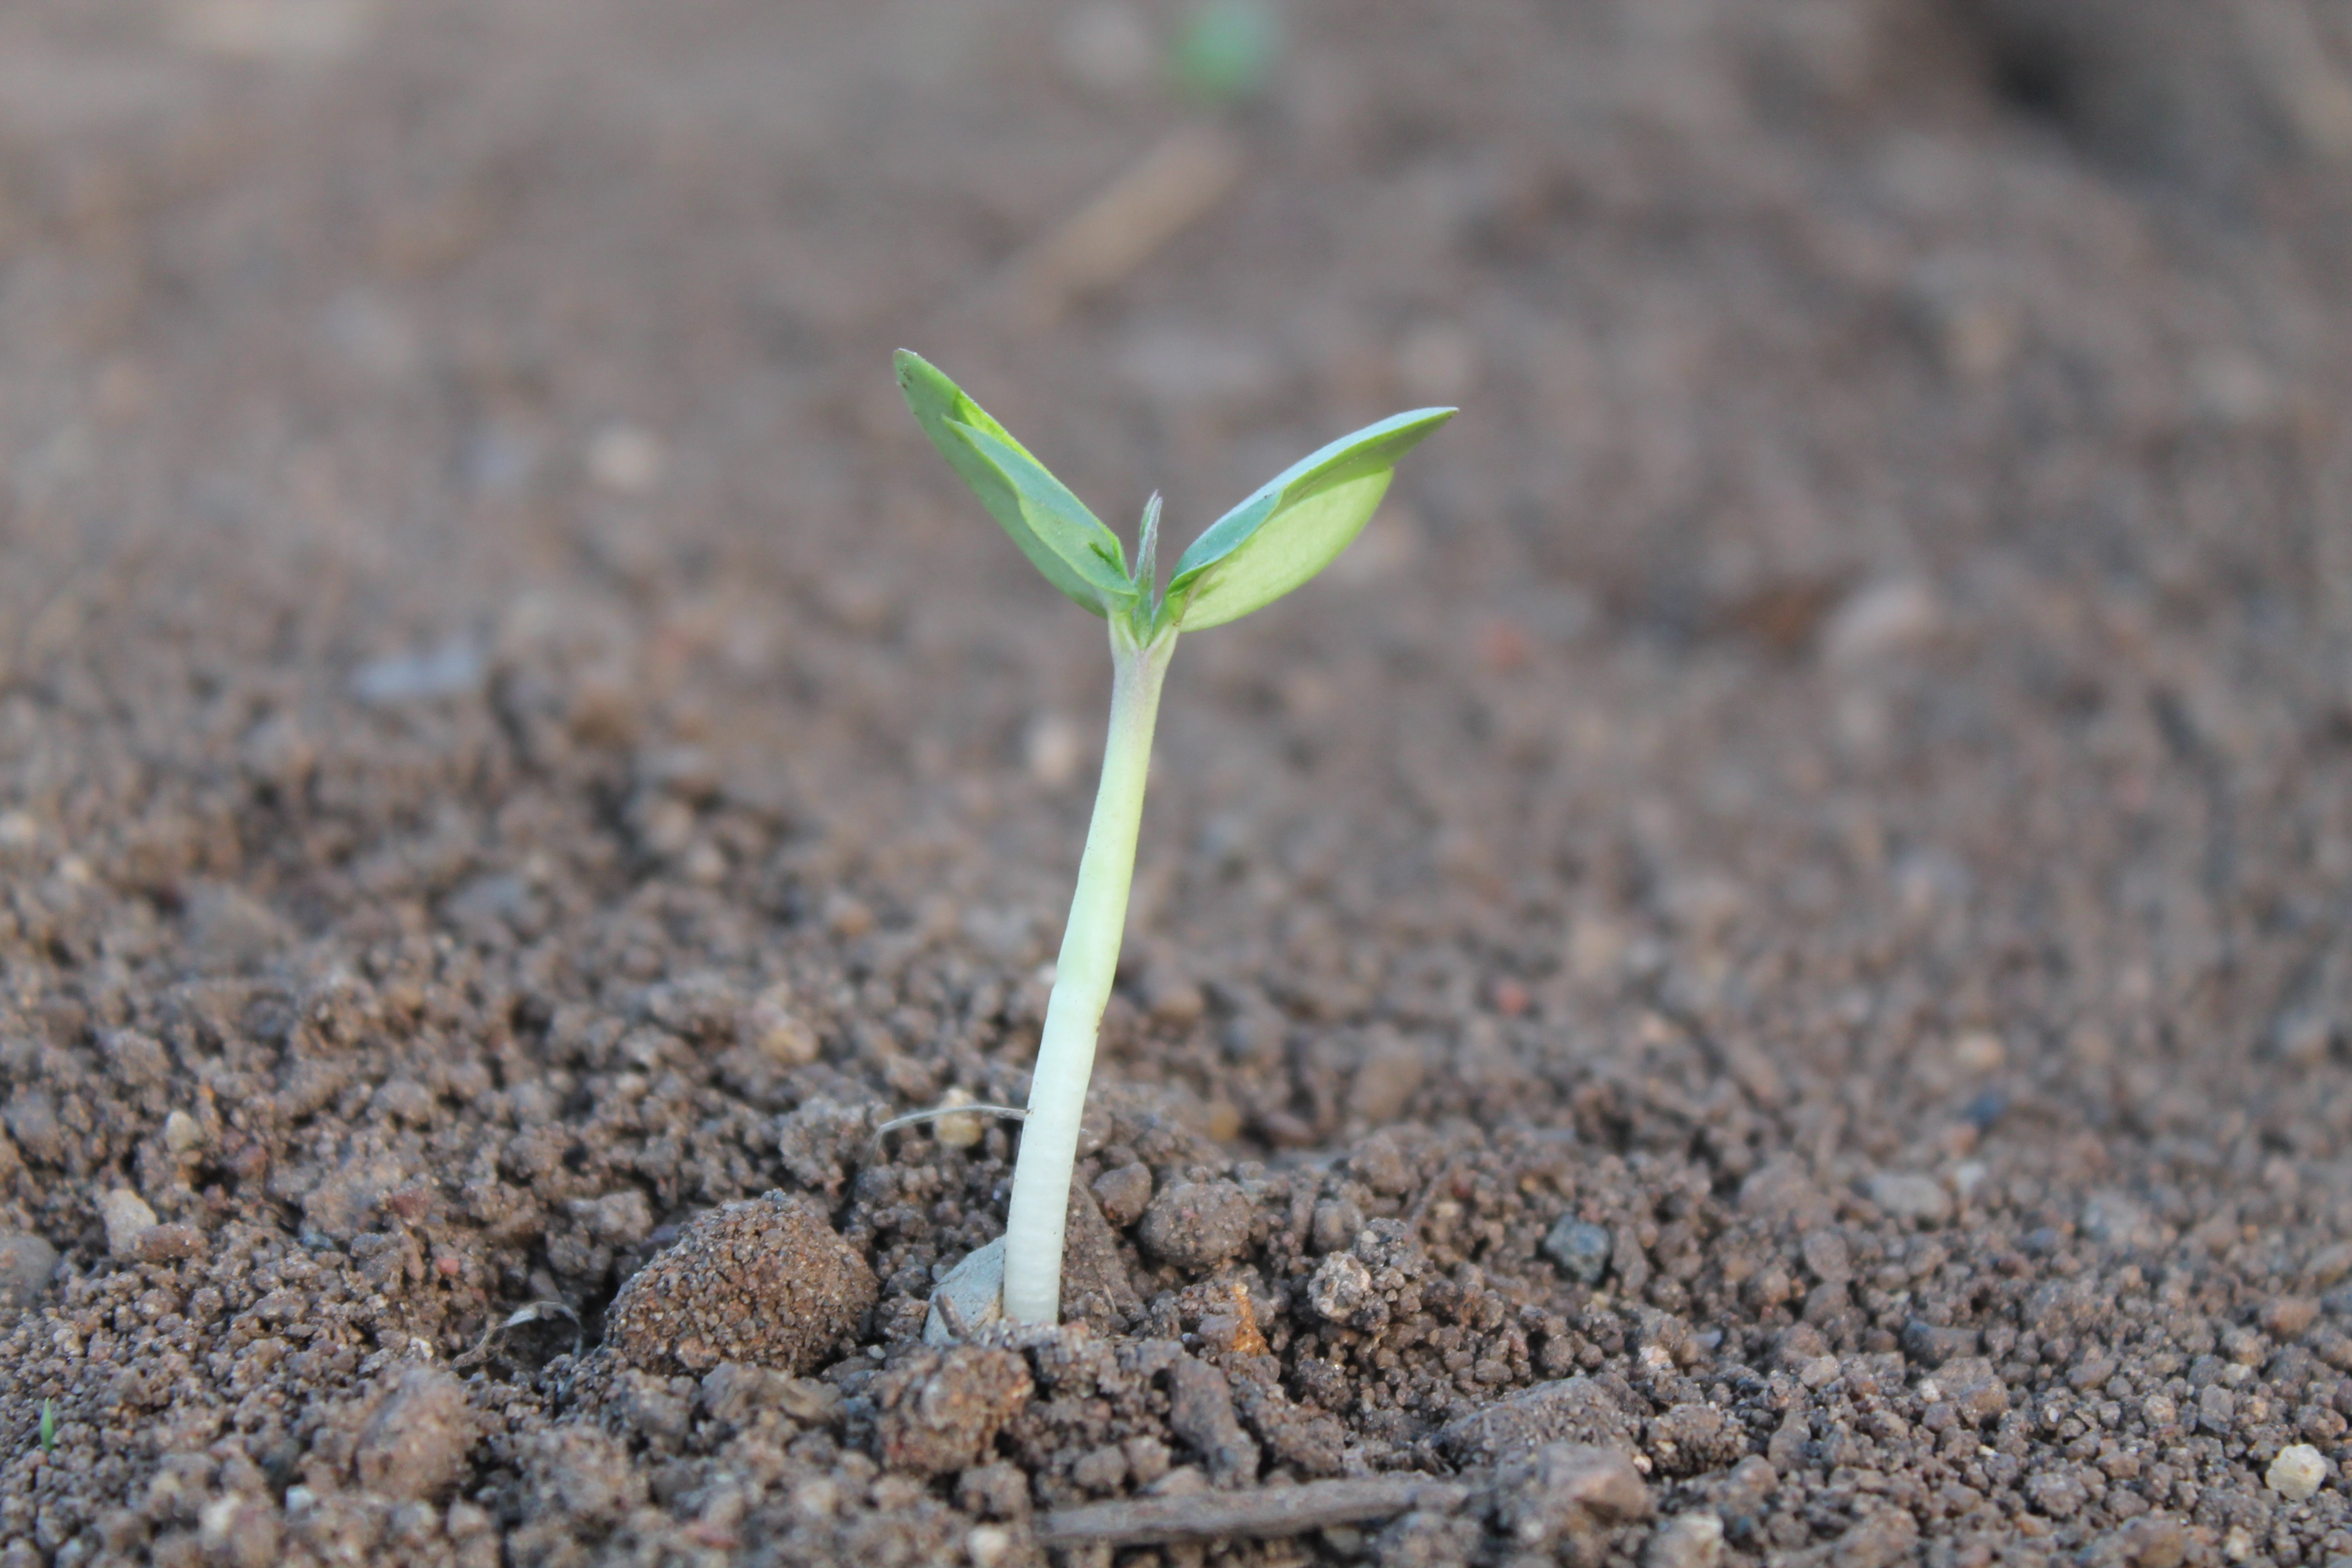
grass, plant, leaf, flower, young, green, produce, dirt, insect, soil, flora, sprout, life, seedling, close up, growing, new, macro photography, flowering plant, dicotyledon, grass family, plant stem